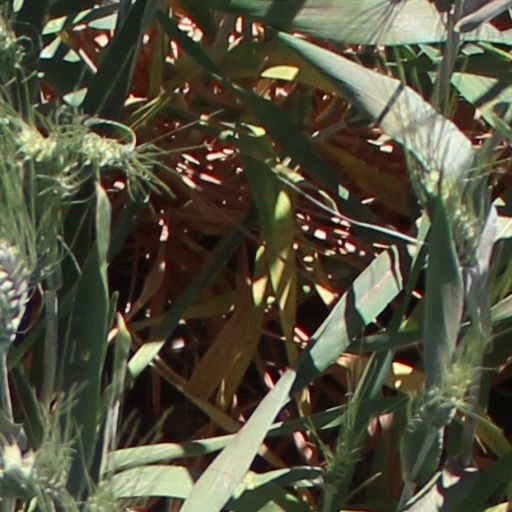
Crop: wheat